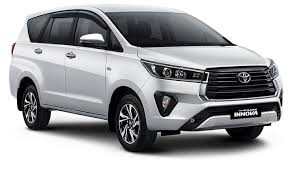
Label: noambulance